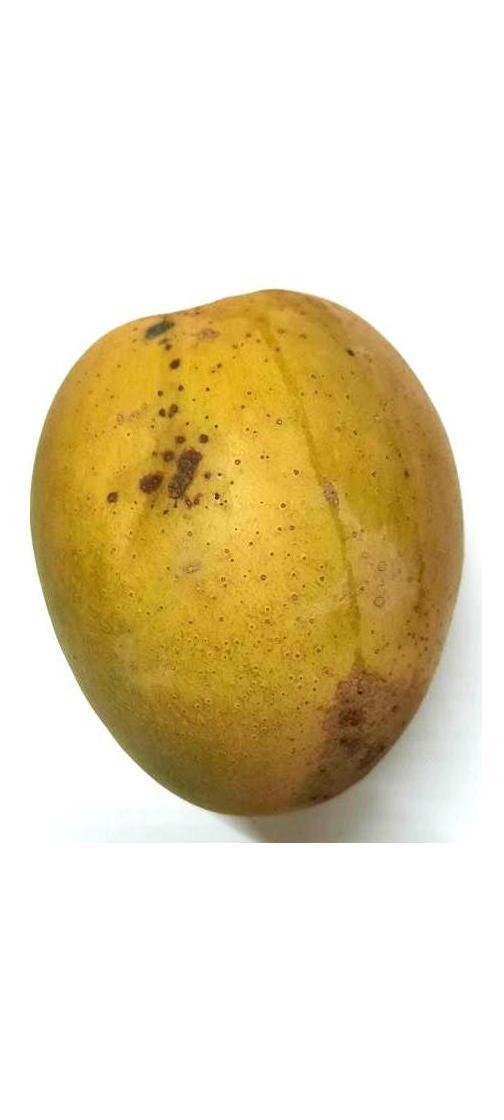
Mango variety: Himsagor